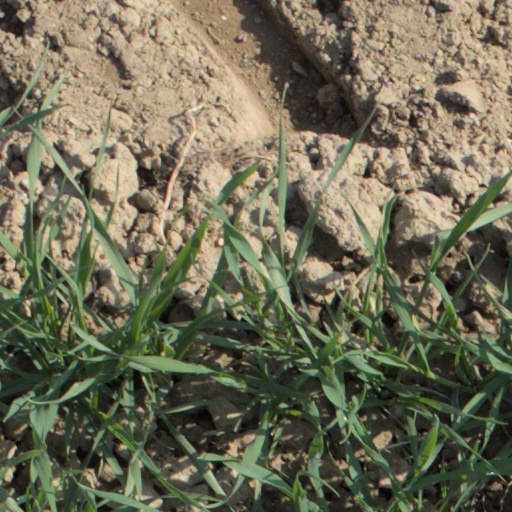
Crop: wheat